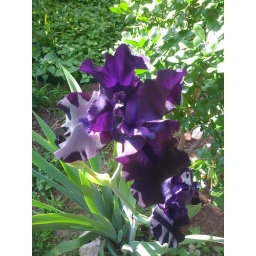
Iris near the tri-foliate orange tree